Deepti Sharma

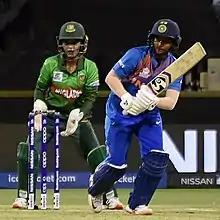
Sharma batting for India during the 2020 ICC Women's T20 World Cup

Deepti Sharma (born 24 August 1997) is an Indian cricketer who plays for Uttar Pradesh, UP Warriorz, London Spirit, and India. She is an all-rounder who bats left-handed and bowls right-arm off break. As of 2018, she was ranked 3rd in the top all-rounders in the ICC Cricket Rankings and had the fourth highest individual score by a female cricketer in ODIs (188 runs). In March 2025, she was ranked fifth in the ICC Women’s All-Rounder Rankings.